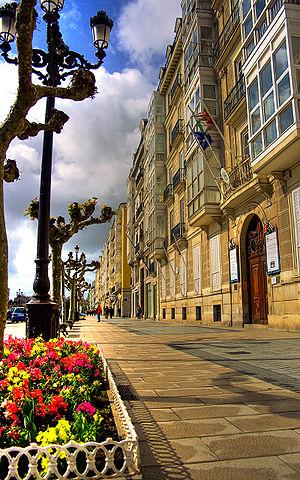
Santander est une commune et une ville portuaire espagnole, capitale de la communauté autonome et région historique de Cantabrie, située sur la côte Cantabrique, au nord du pays.